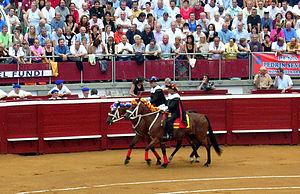
Les arènes du Plumaçon sont des arènes de première catégorie situées à Mont-de-Marsan, chef-lieu du département français des Landes et membre de l'Union des villes taurines françaises. D'une capacité de 7 100 places, elles accueillent chaque année en juillet cinq corridas lors des fêtes de la Madeleine.
Les fêtes de la Madeleine sont une période de réjouissances collectives organisées chaque année en juillet par la Régie Municipale des Fêtes et Animations pour le compte de la Ville de Mont-de-Marsan, dans le département français des Landes. Ces fêtes patronales allient fête foraine, animations de rue et tauromachie.
L'alguazil, de l'espagnol alguacilillo, diminutif de l'espagnol alguacil dont l'origine du mot est arabe est le « policier » de l'arène pendant la corrida.